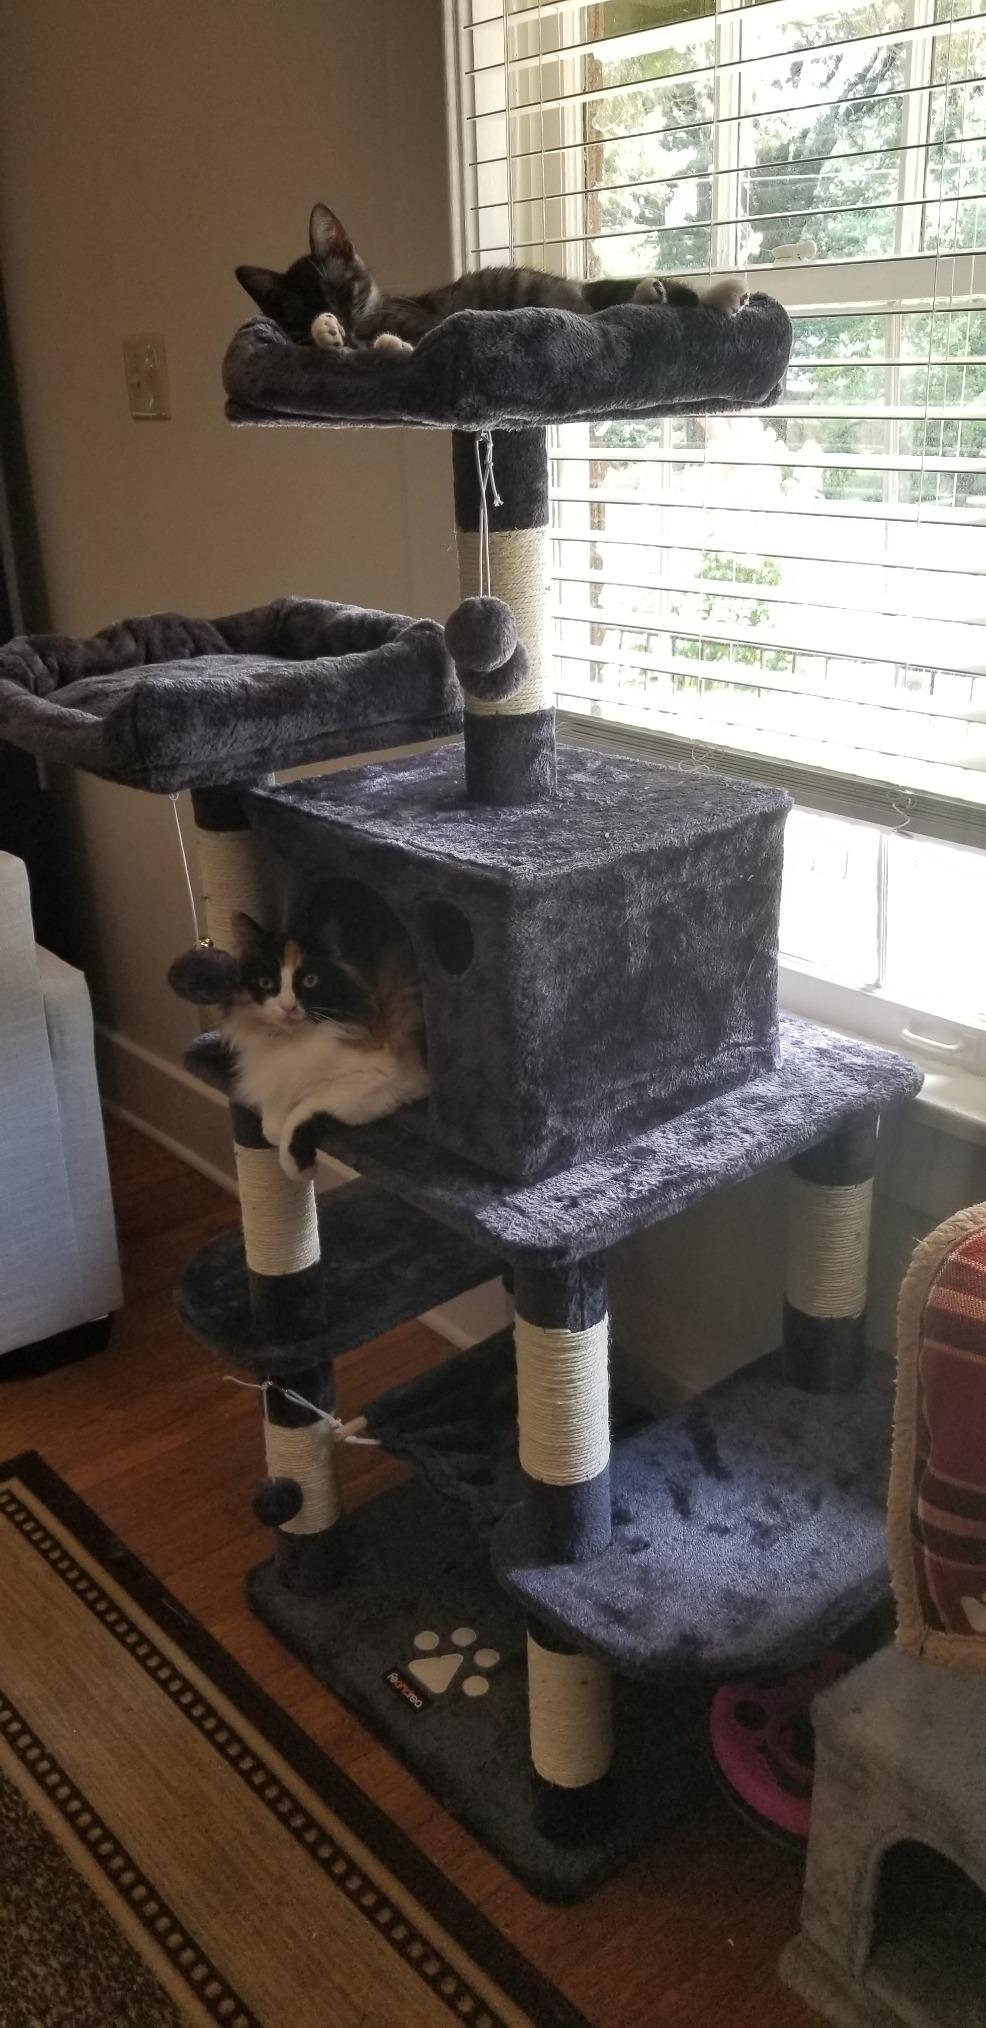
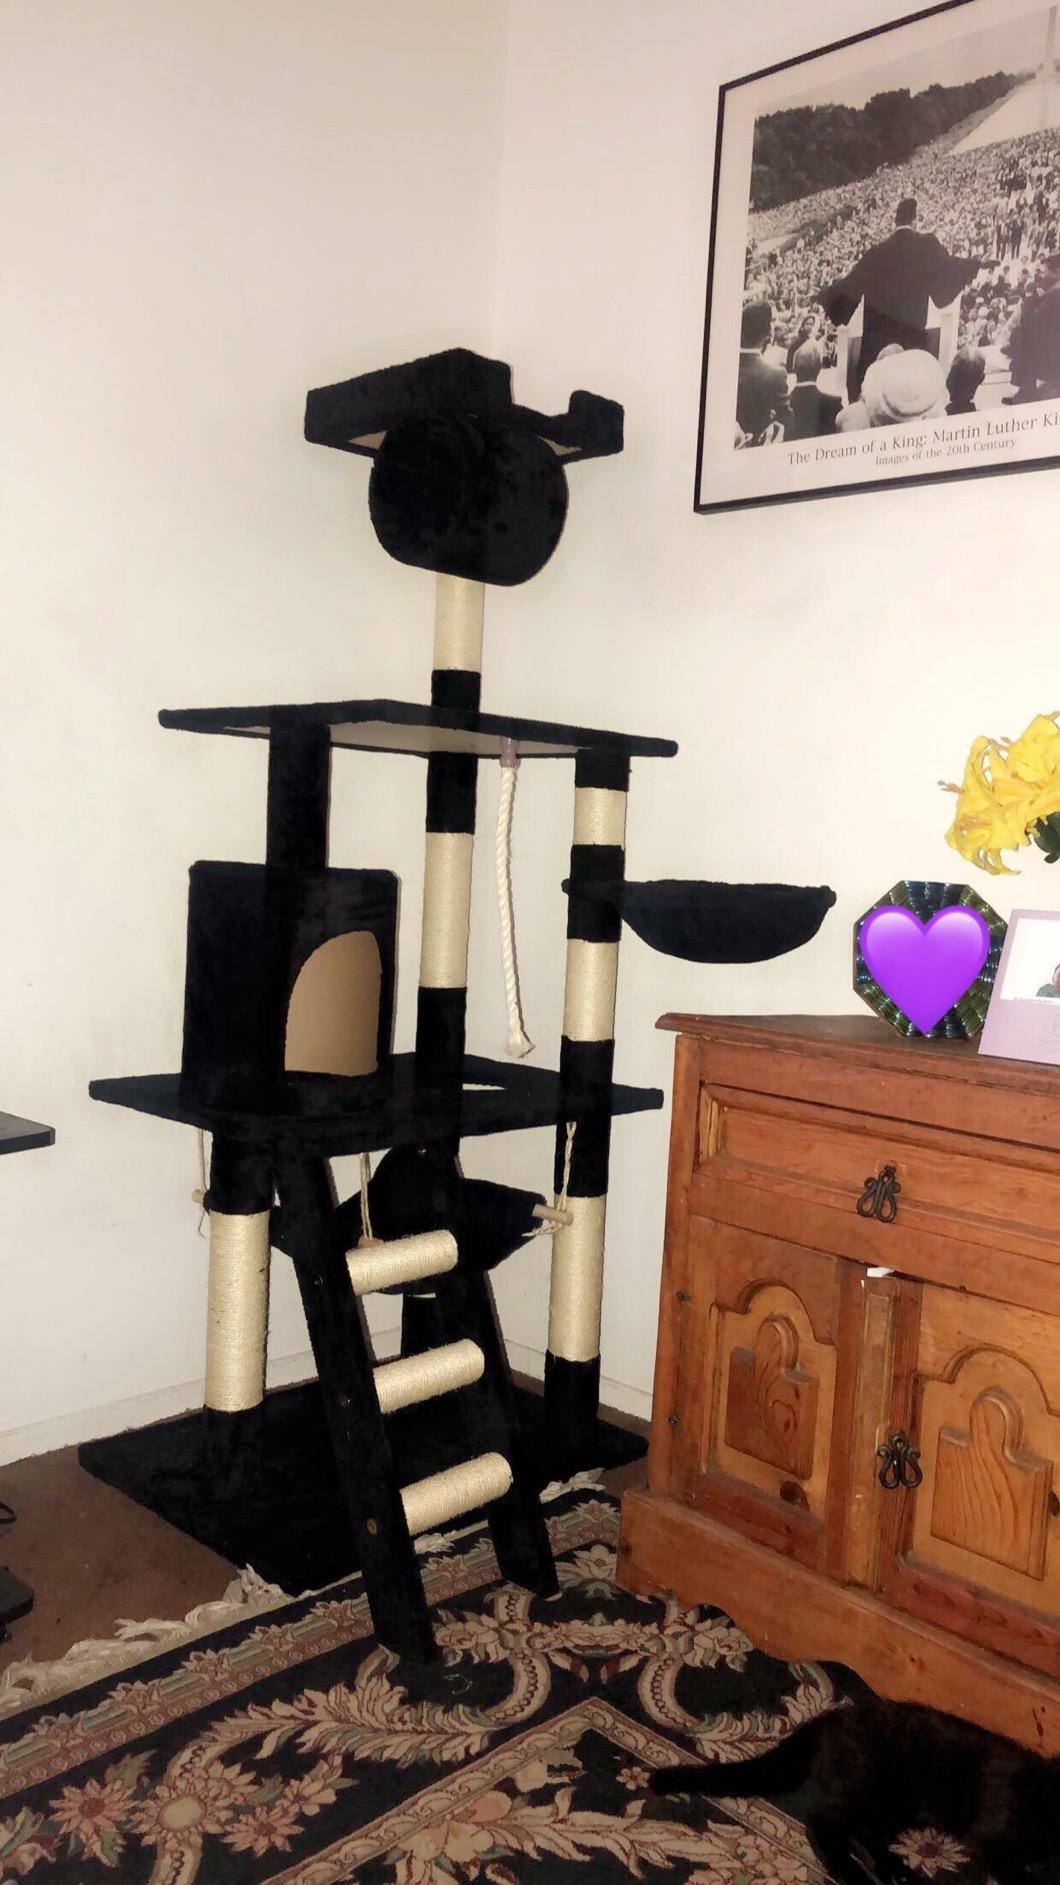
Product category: items_cat tree
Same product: no